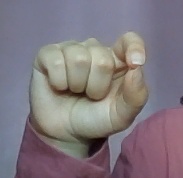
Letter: fa